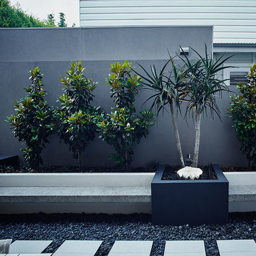
photo of a contemporary side yard stone garden path .